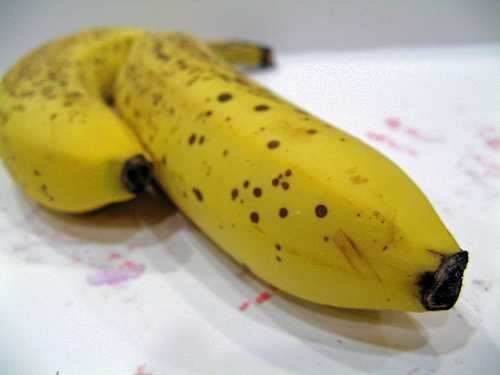
Label: Banana